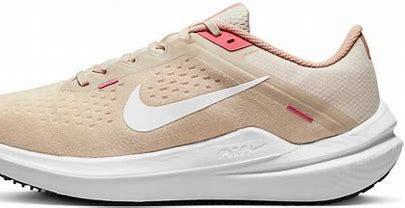
Brand: Nike
Model: Winflo 10